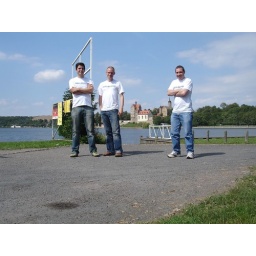
Well ok the castle look must more impressive in person